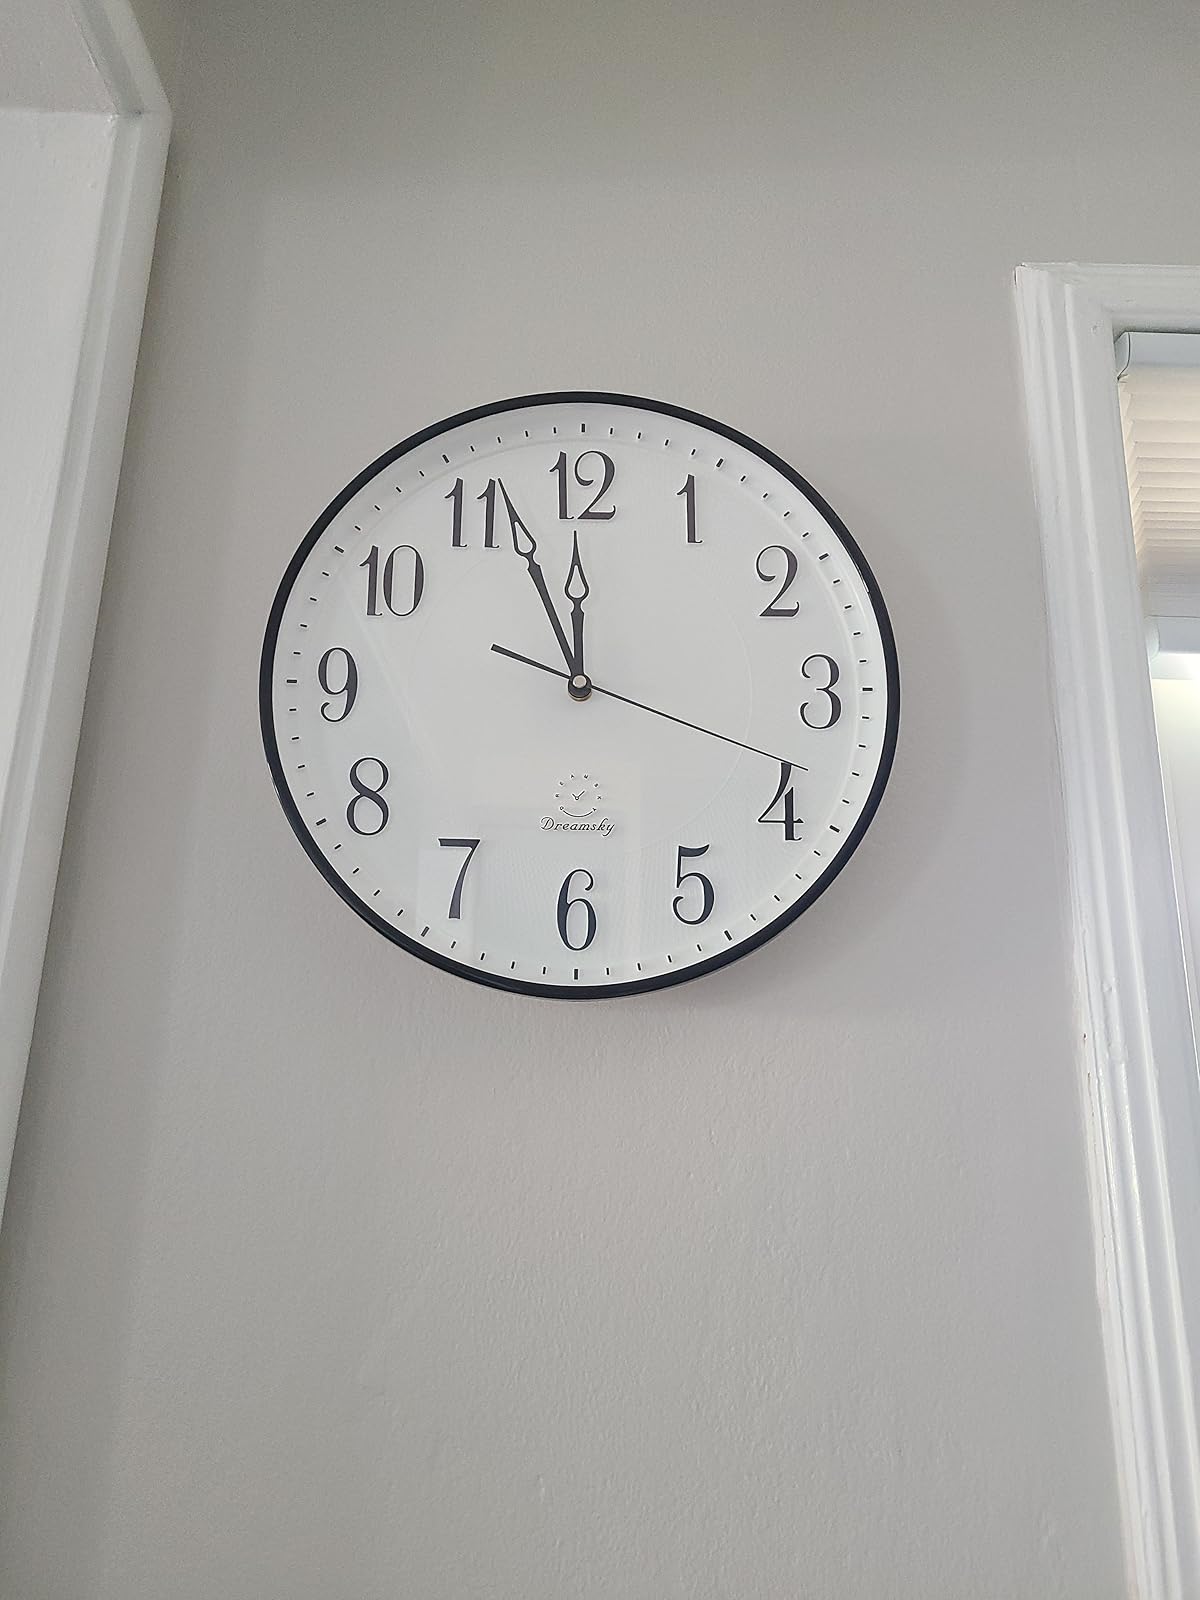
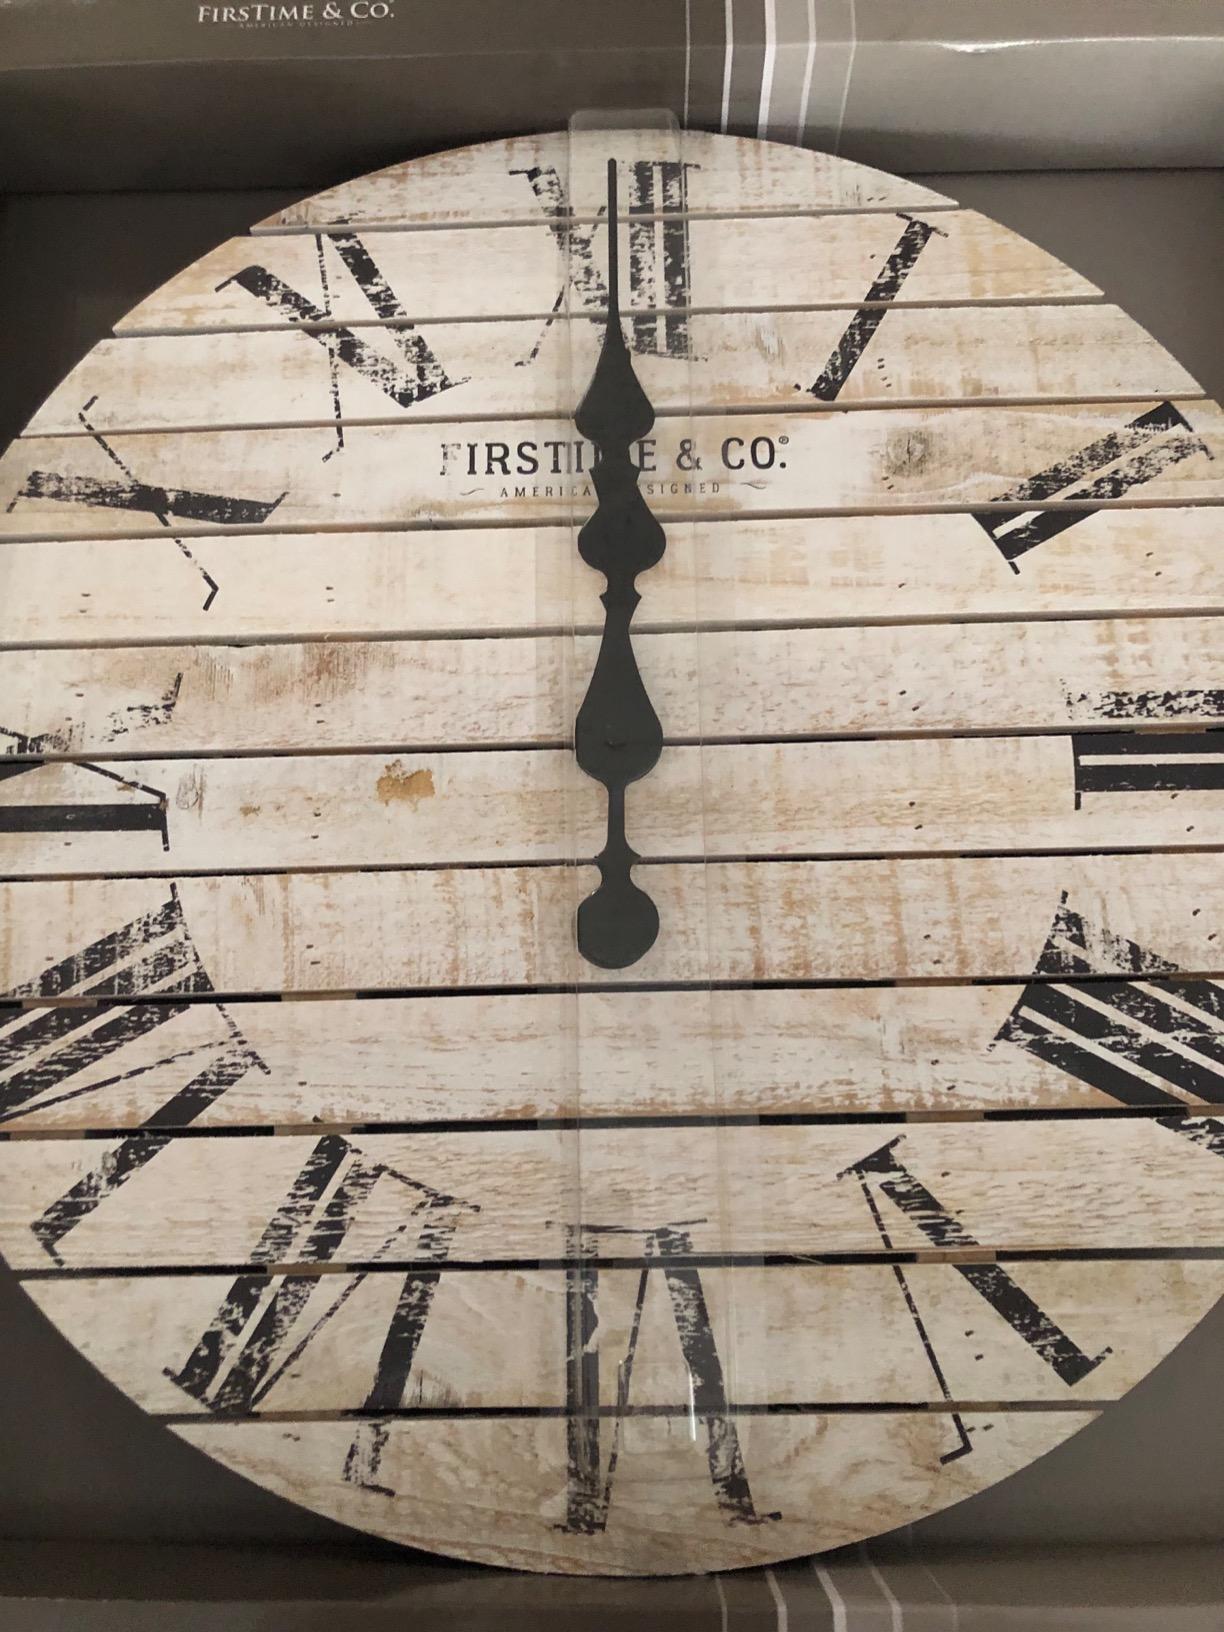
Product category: clock
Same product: no